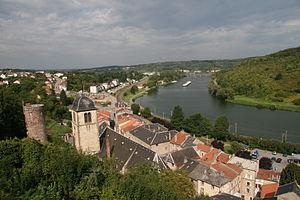
La ligne de Thionville à Apach est une ligne de chemin de fer française longue de 22 kilomètres qui suit la vallée de la Moselle sur sa rive droite de Thionville à Apach, à la frontière franco-allemande, en région Lorraine. Elle se poursuit en direction de Trèves à travers le land de Rhénanie-Palatinat par la ligne 3010 de Coblence à Perl-Frontière. Elle constitue la ligne 178 000 du réseau ferré national.
Sierck-les-Bains [siʁk.le.bɛ̃] est une commune française du département de la Moselle en région Grand Est.